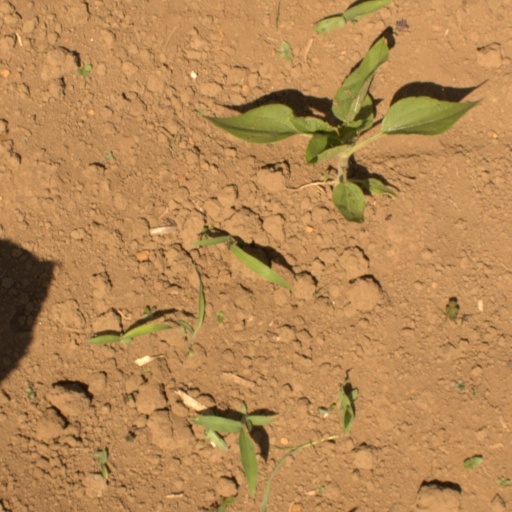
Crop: Jerusalem artichoke